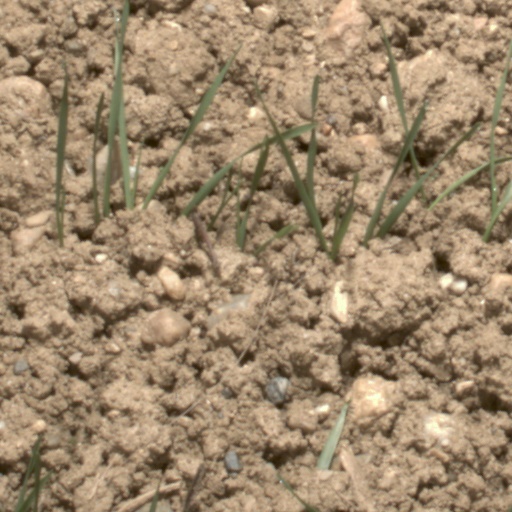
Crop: wheat